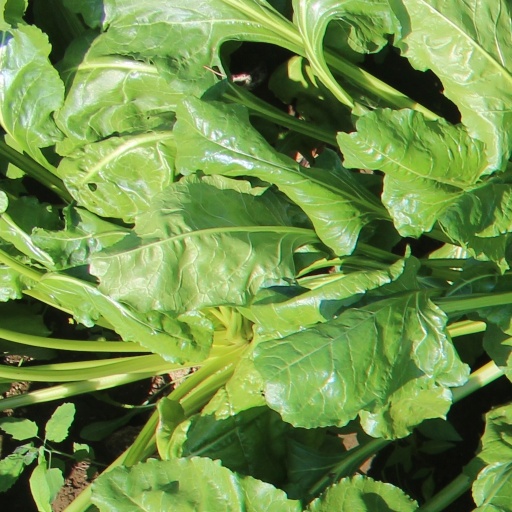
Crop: sugar beet